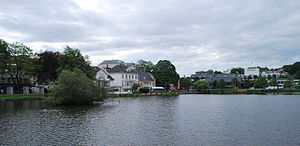
Byparken (Stavanger)
Parken på østsiden af Breiavatnet.
Byparken i Stavanger er et parkområde i Stavanger, der ligger rundt om Breiavatnet. I anledning af tusenårsstedet har kommunen renoveret parken. Kommunen har særlig renoveret området omkring pavillonen og Domkirken, hvilket blev påbegyndt i maj 2004 og blev afsluttet i 2005. Parken blev genåbnet samtidig med, at Stavanger kommune]] modtog Miljøverndepartementets bymiljøpris i 2005 for dette og flere andre anlæg.